Abita Brewing Company

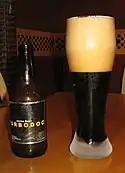
Turbodog, a brown ale, produced by the Abita Brewing Co.

Abita's flagship beers are sold in 46 US states and Puerto Rico. Abita Brewing Company was the 15th largest Craft Brewery and the 24th largest brewery of any category in the United States ranked by volume sold in 2010.